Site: brandenburg
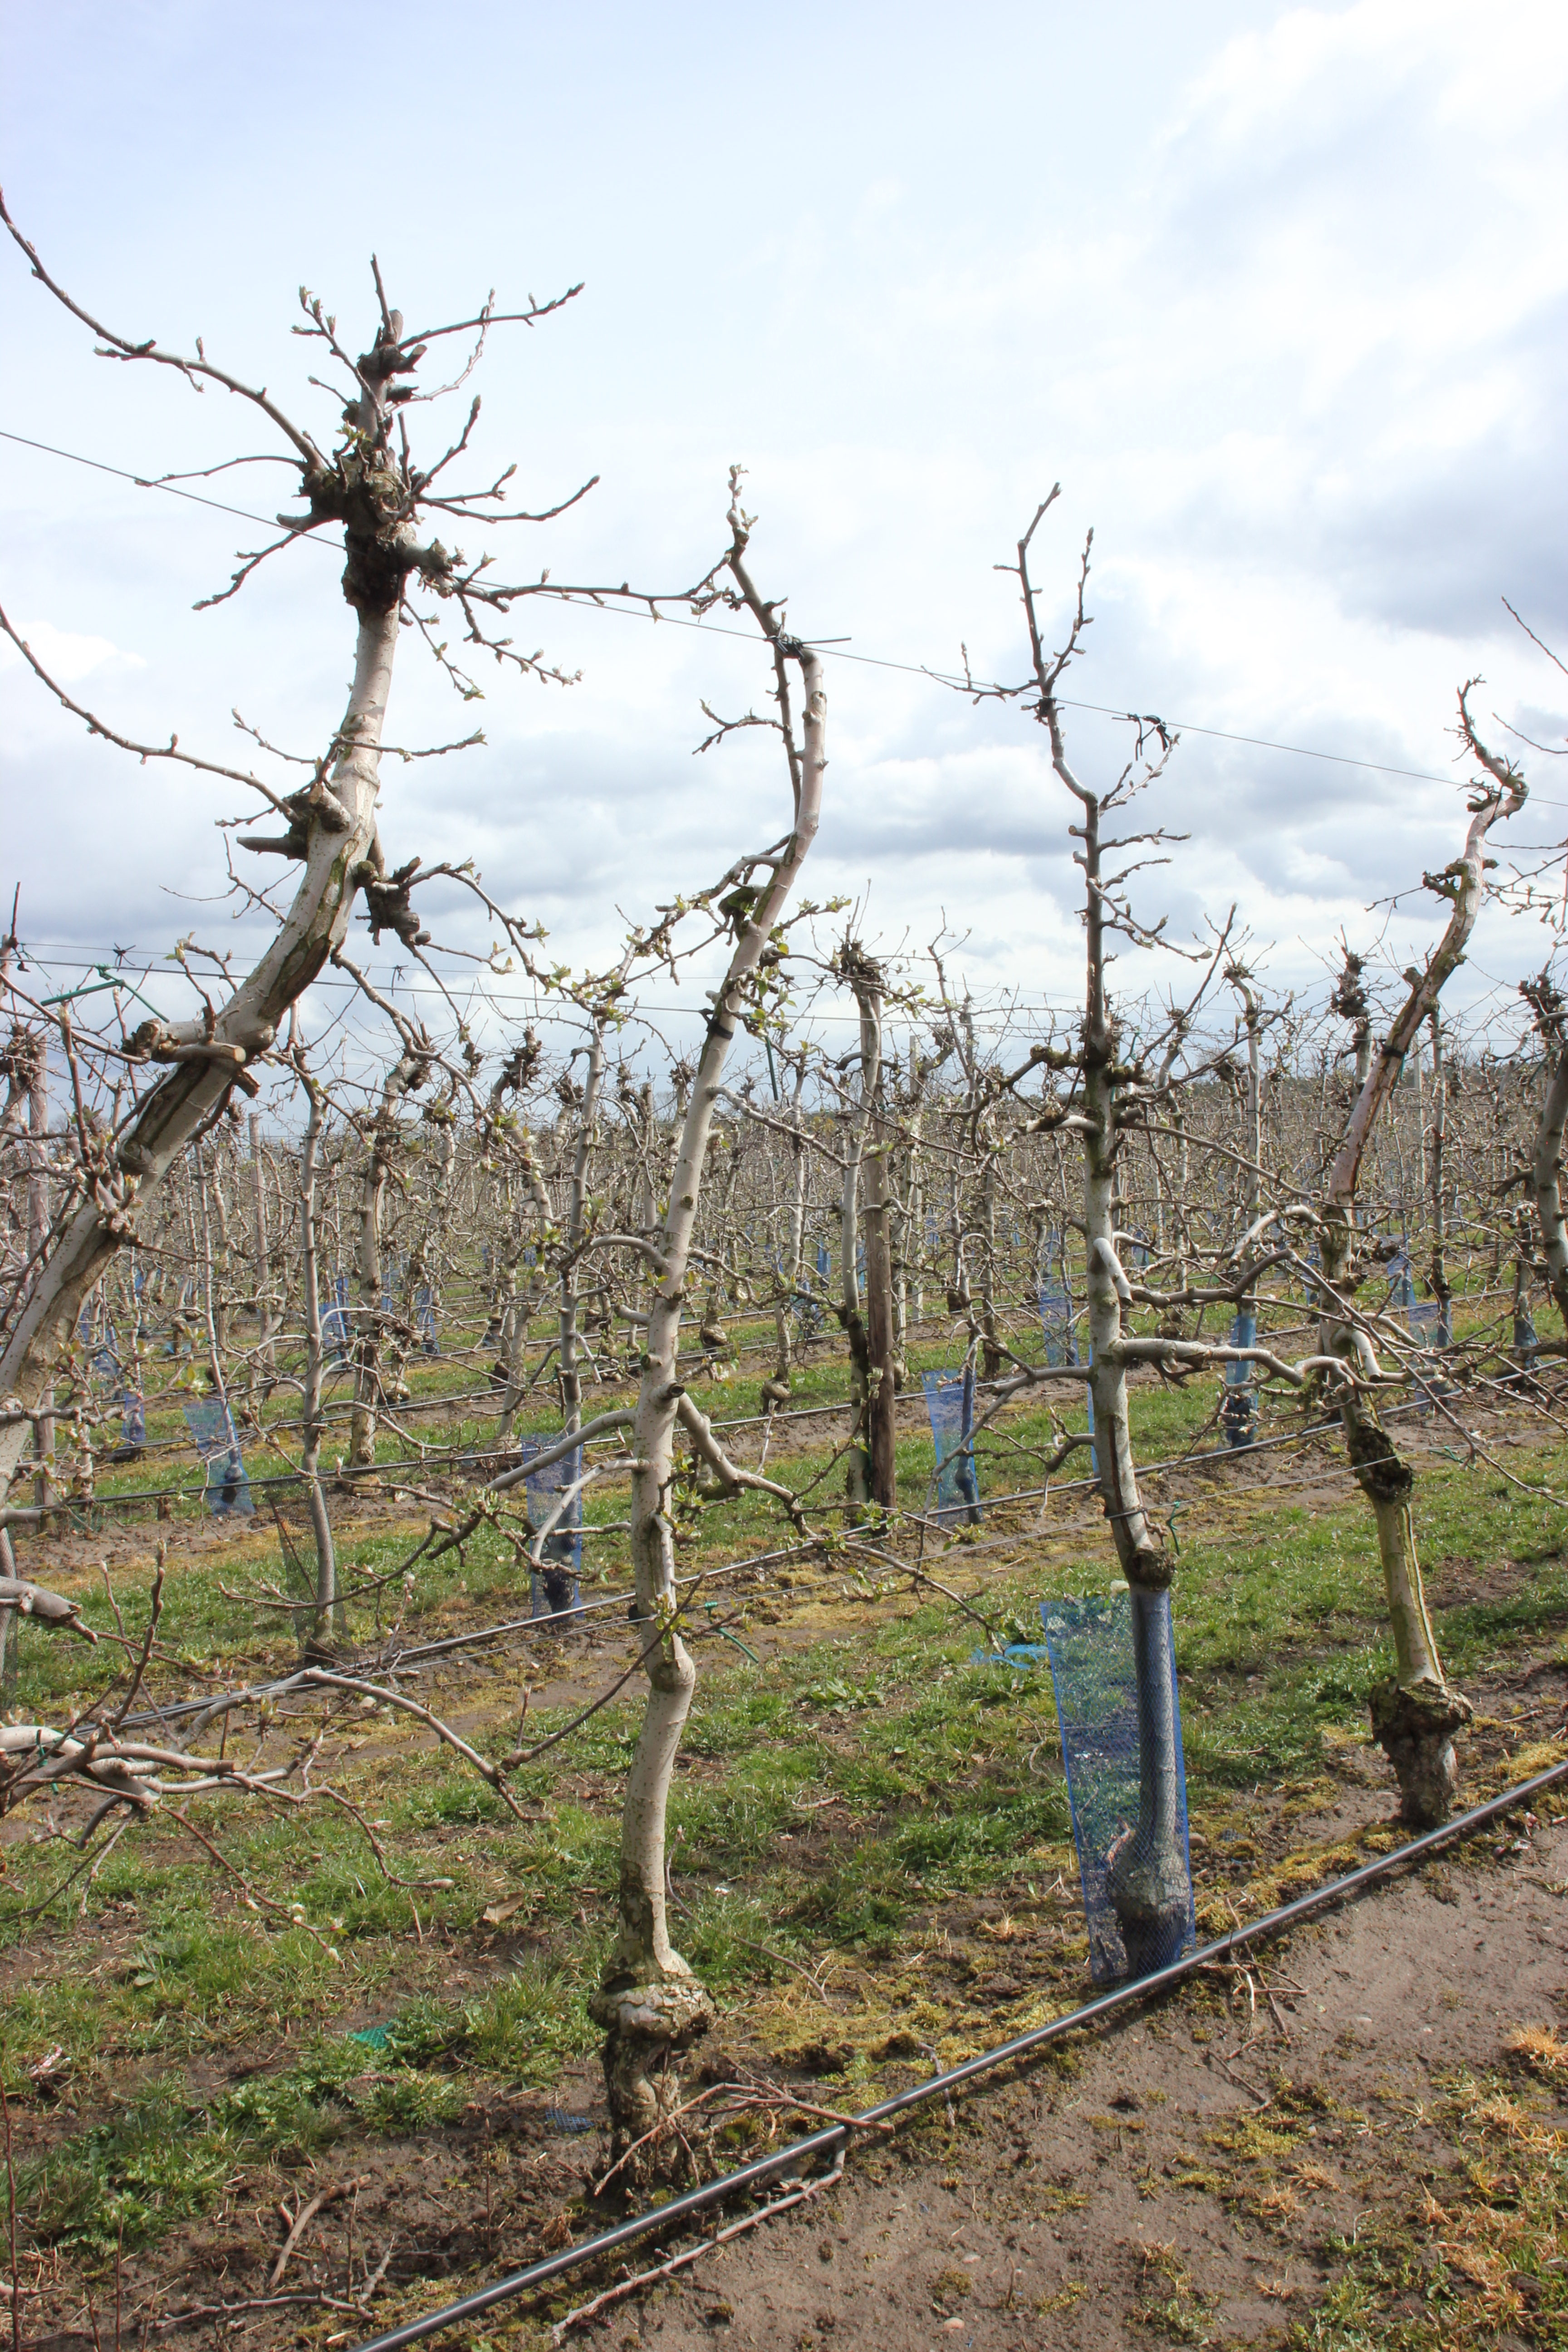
Growth stage (BBCH 55): Inflorescence emergence